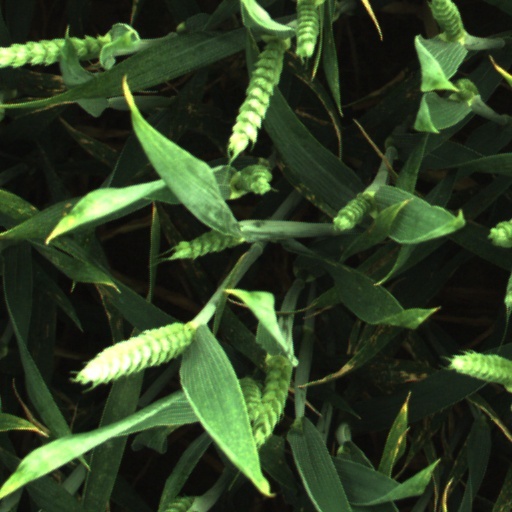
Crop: wheat